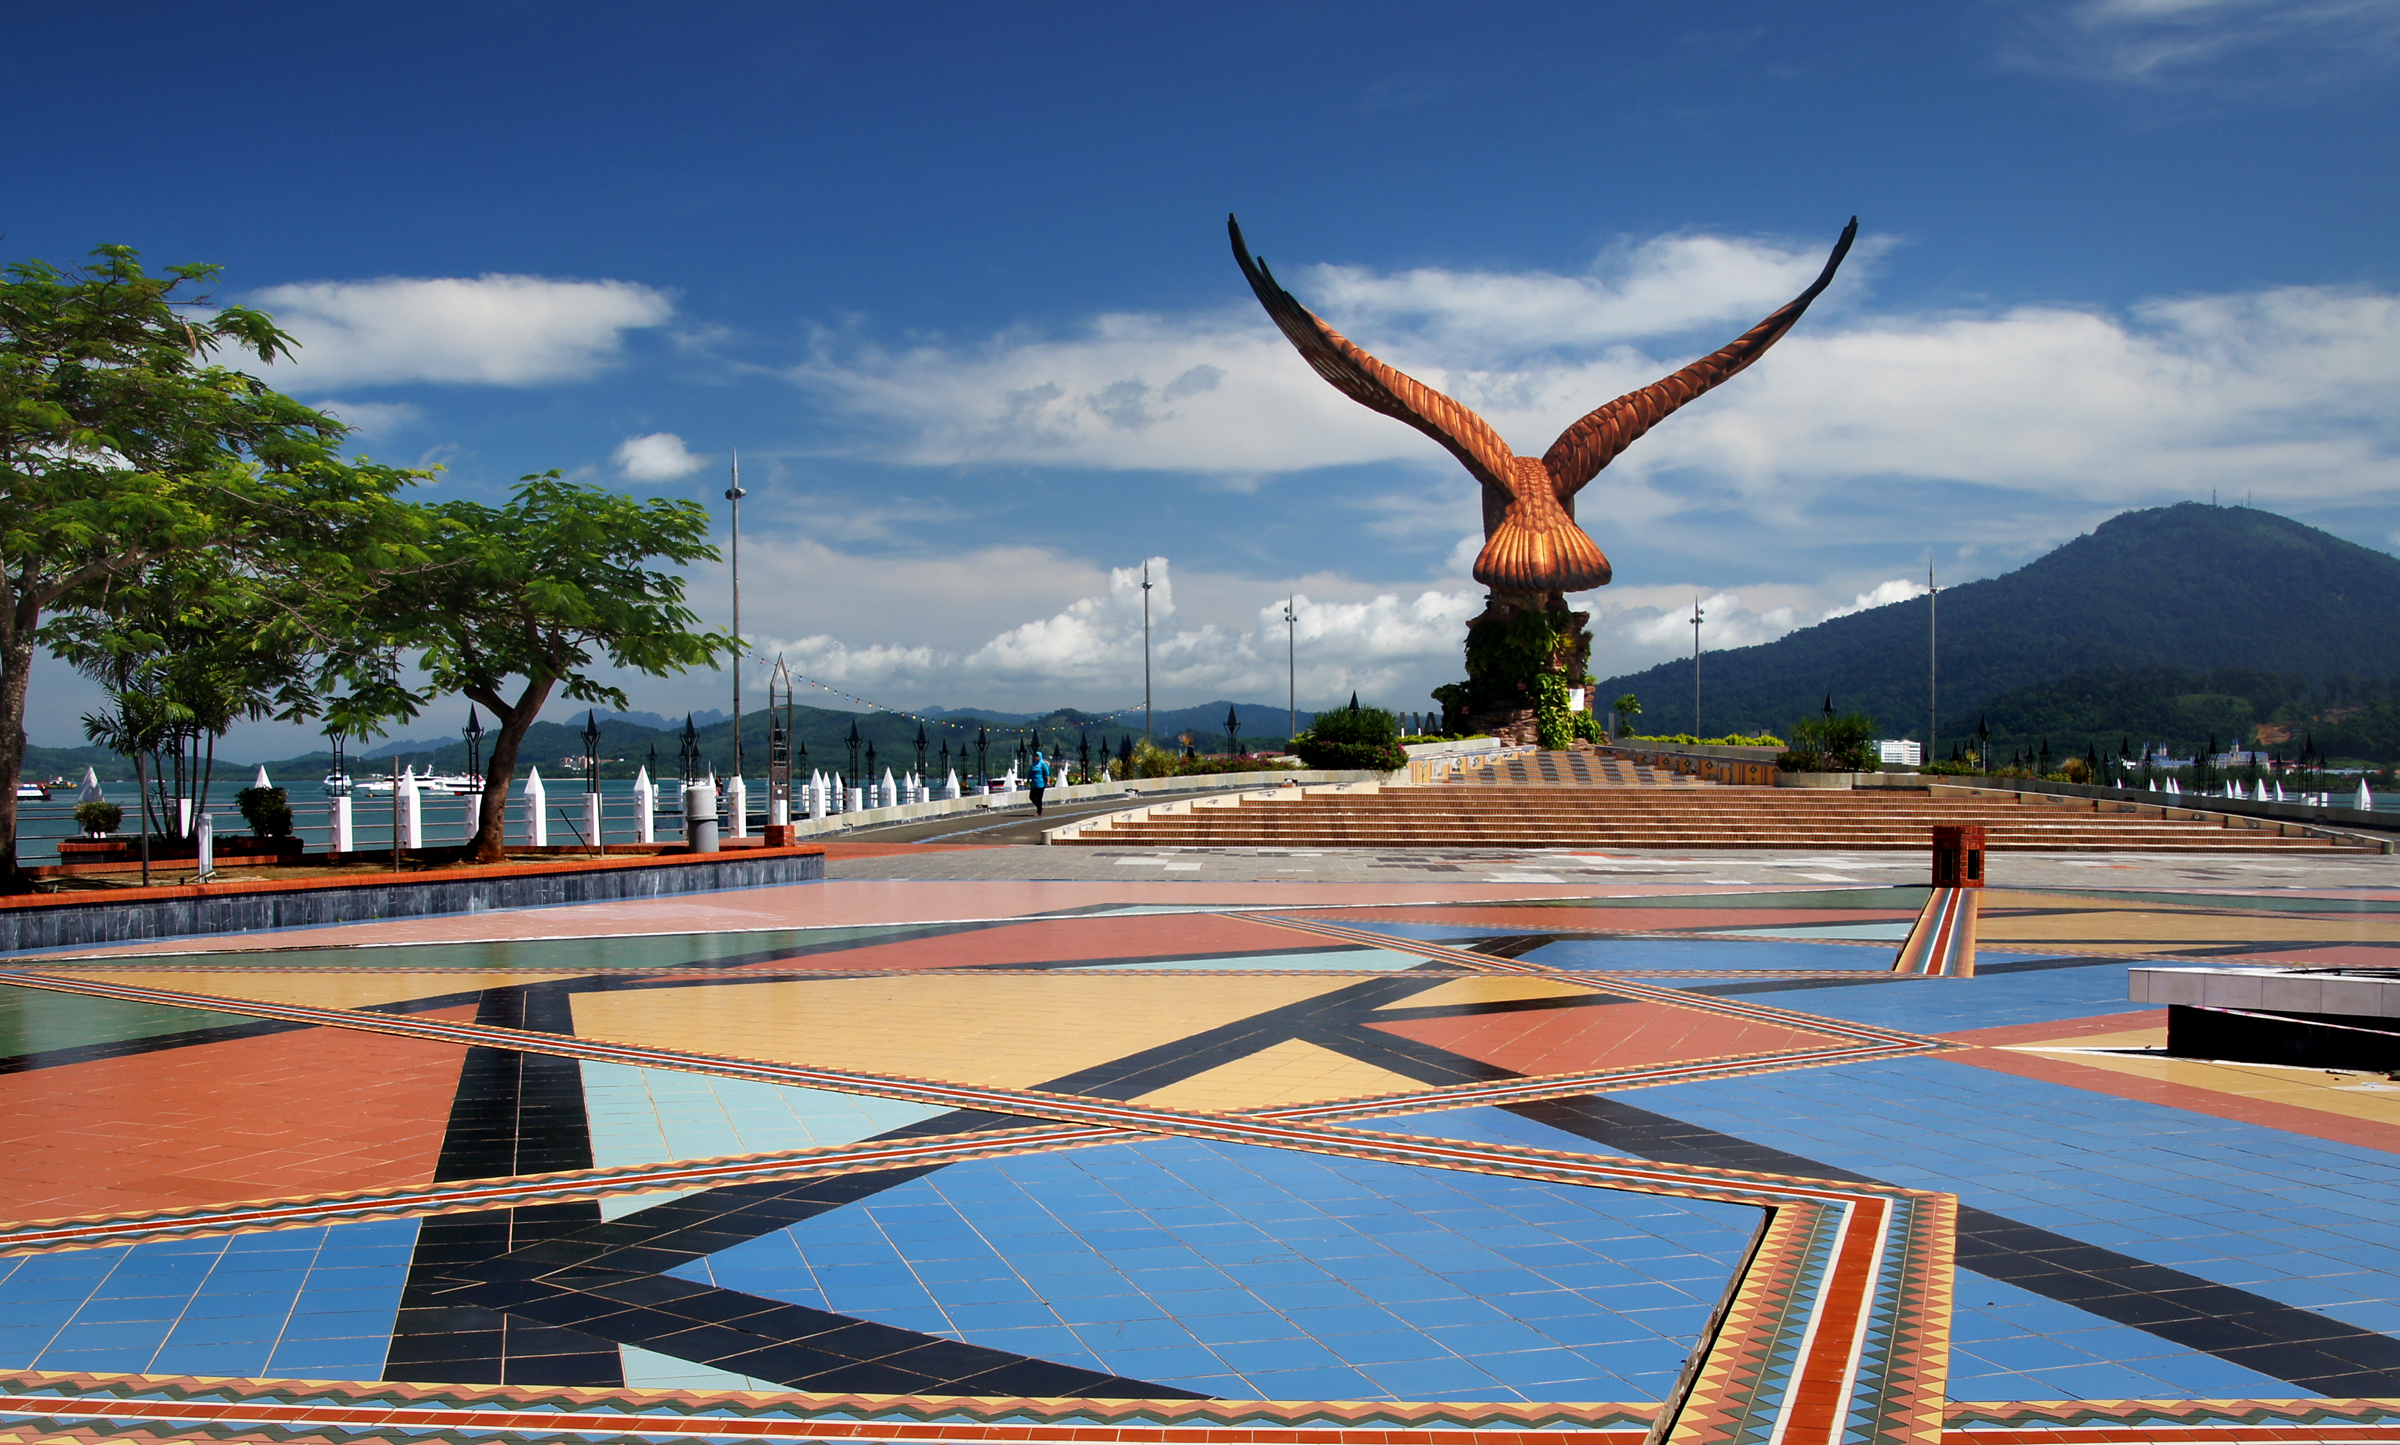
structure, vacation, swimming pool, stadium, malaysia, eaglesquarelangkawi, tamron18270mmpzd, sport venue